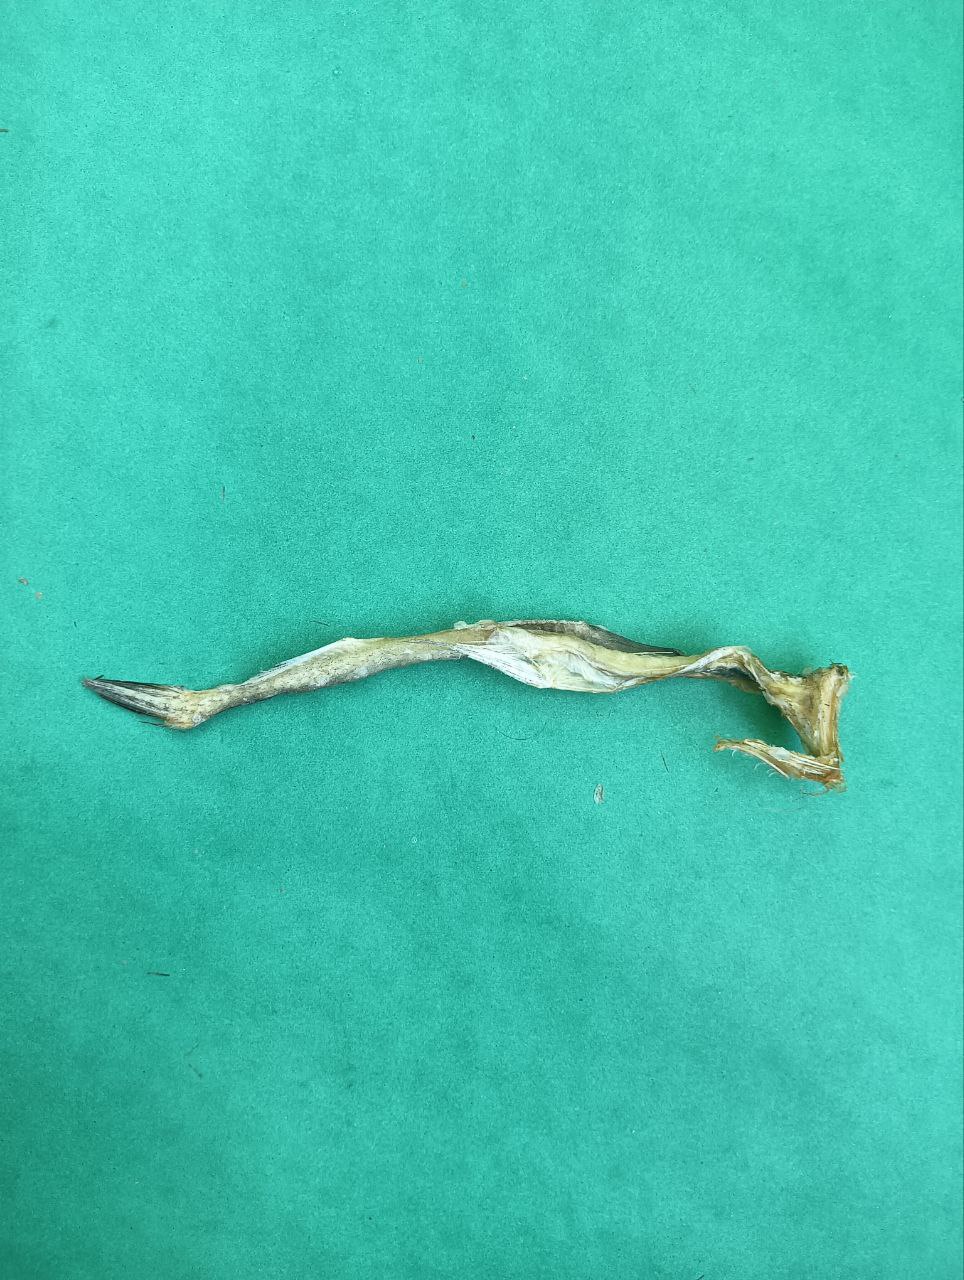
Species: Loitta